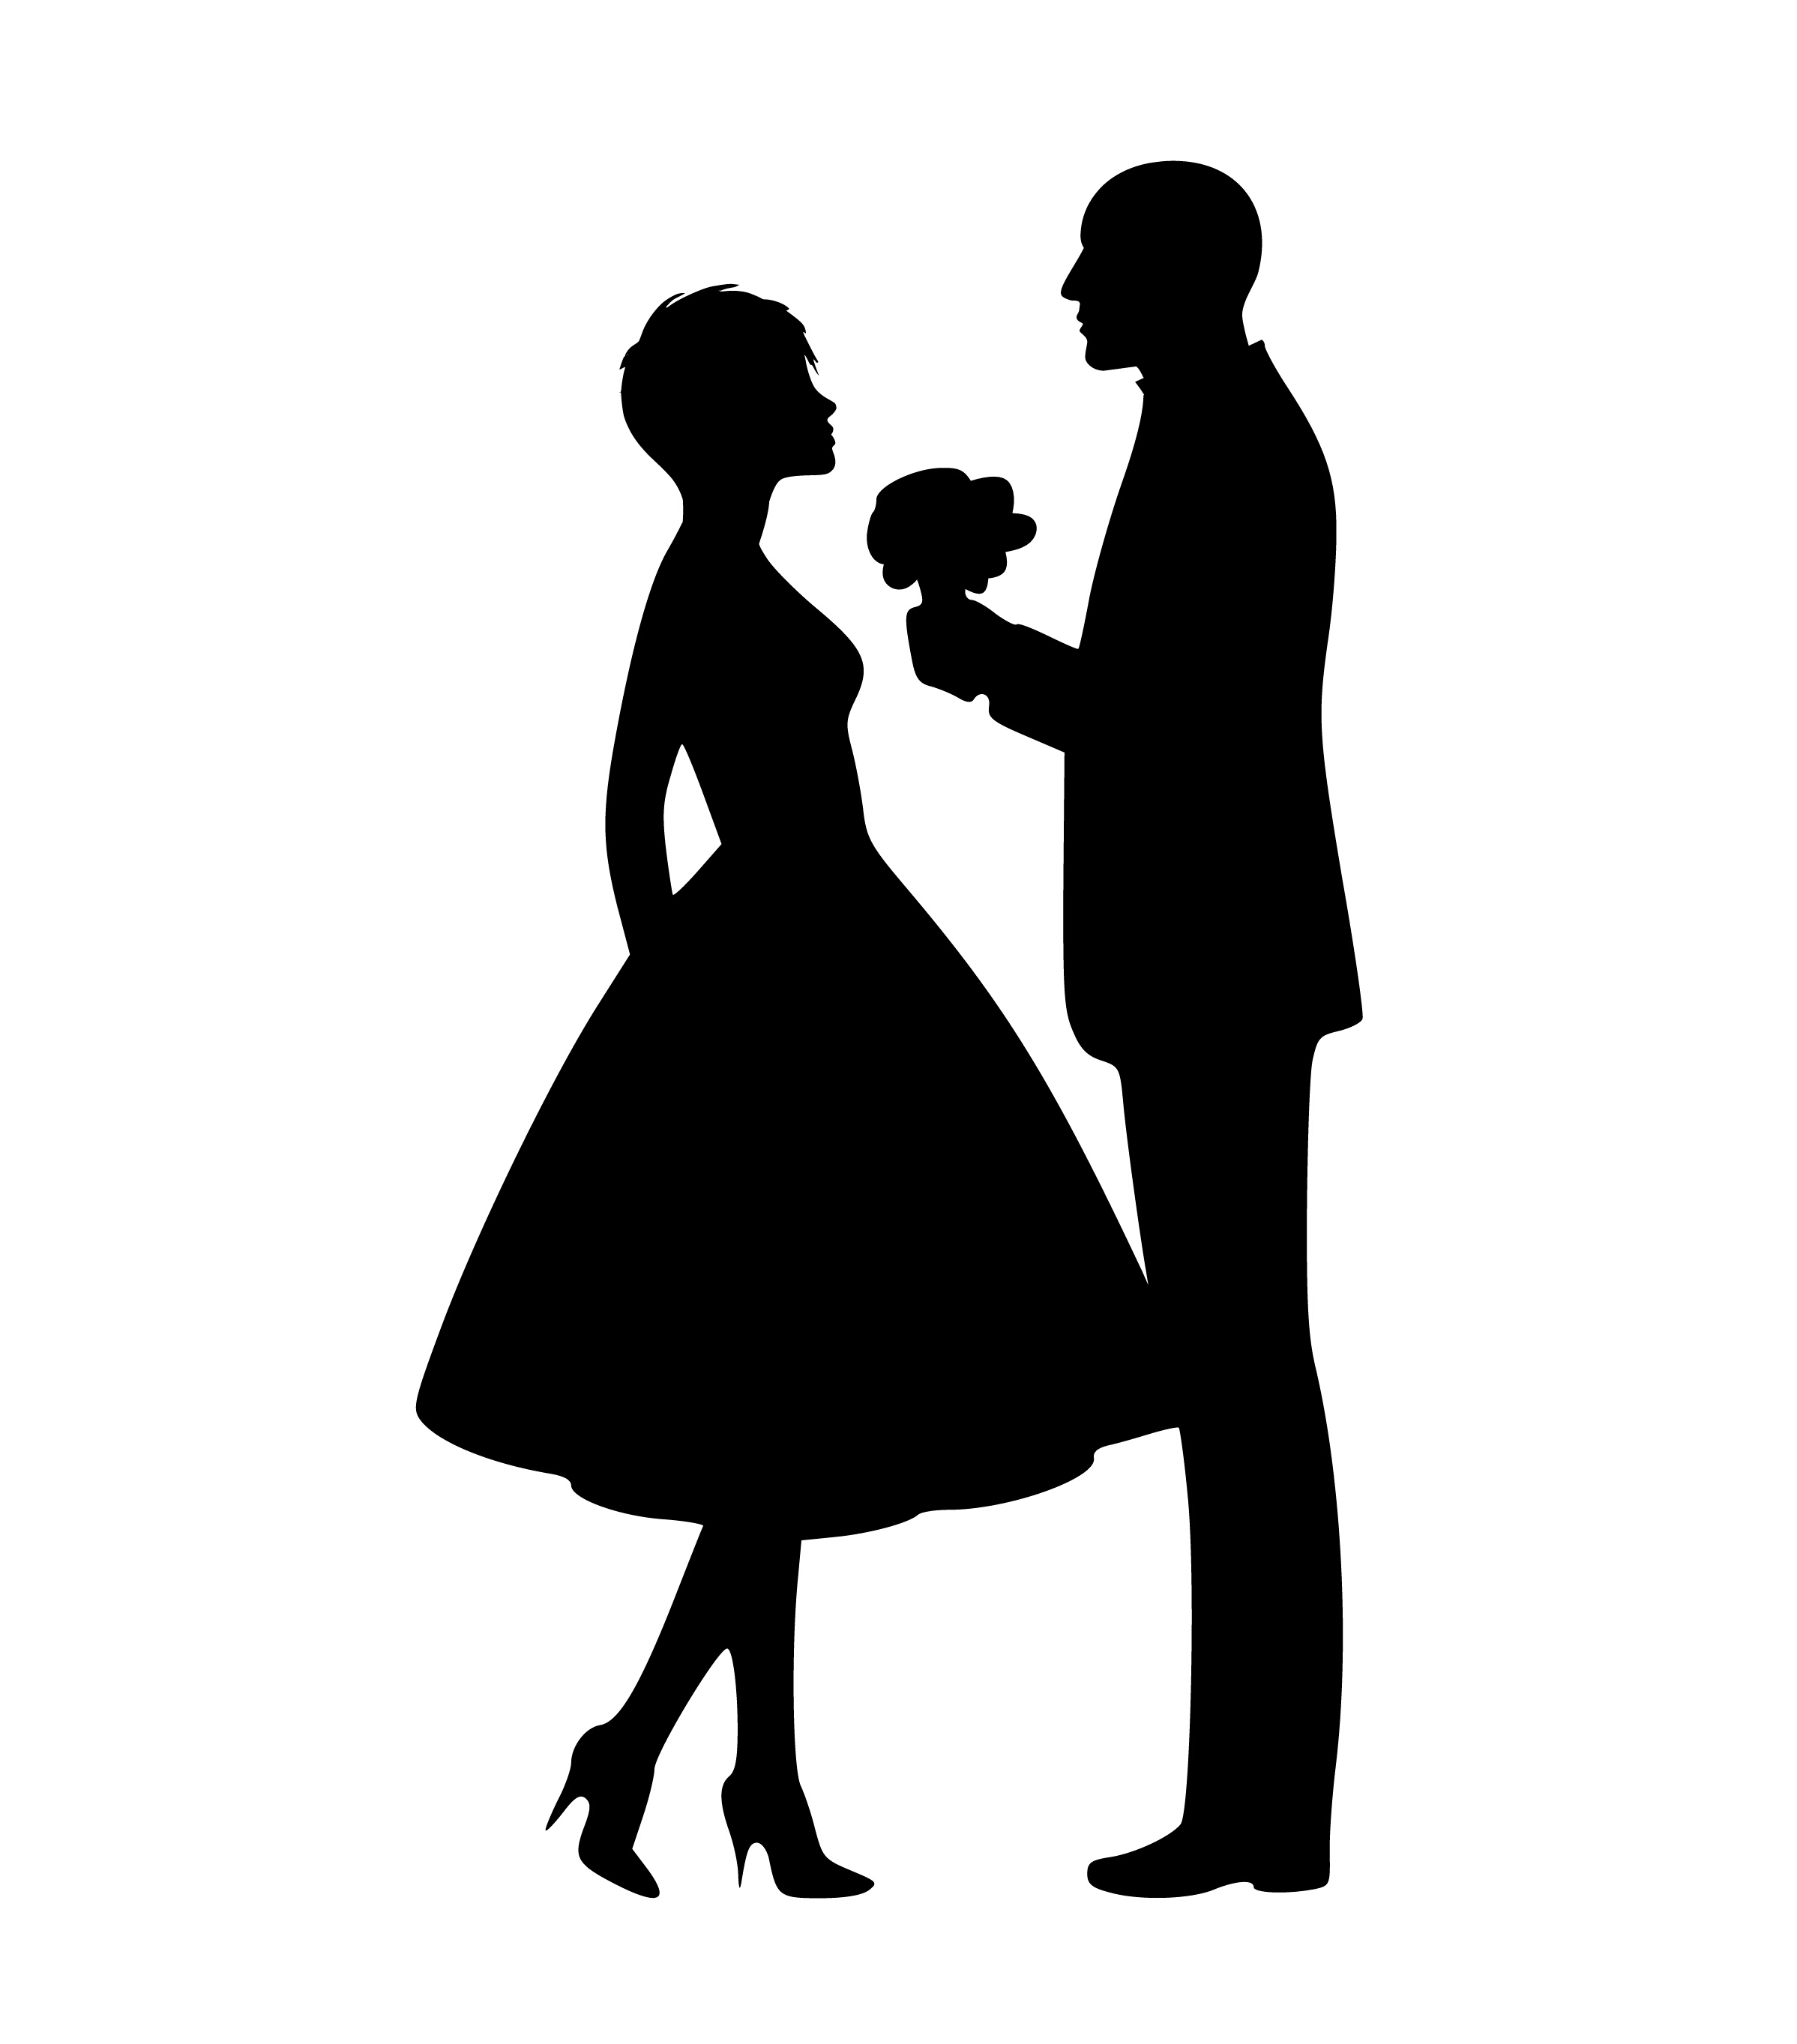
silhouette, lovers, couple, love, flower, proposal, engagement, woman, man, husband, wife, affectionate, declaration, fall in love, flirt, gesture, give, hold, relationship, kneel, romance, marriage, ring, valentine's day, black and white, dress, standing, male, human behavior, shoulder, monochrome photography, joint, interaction, monochrome, illustration, clip art, gentleman